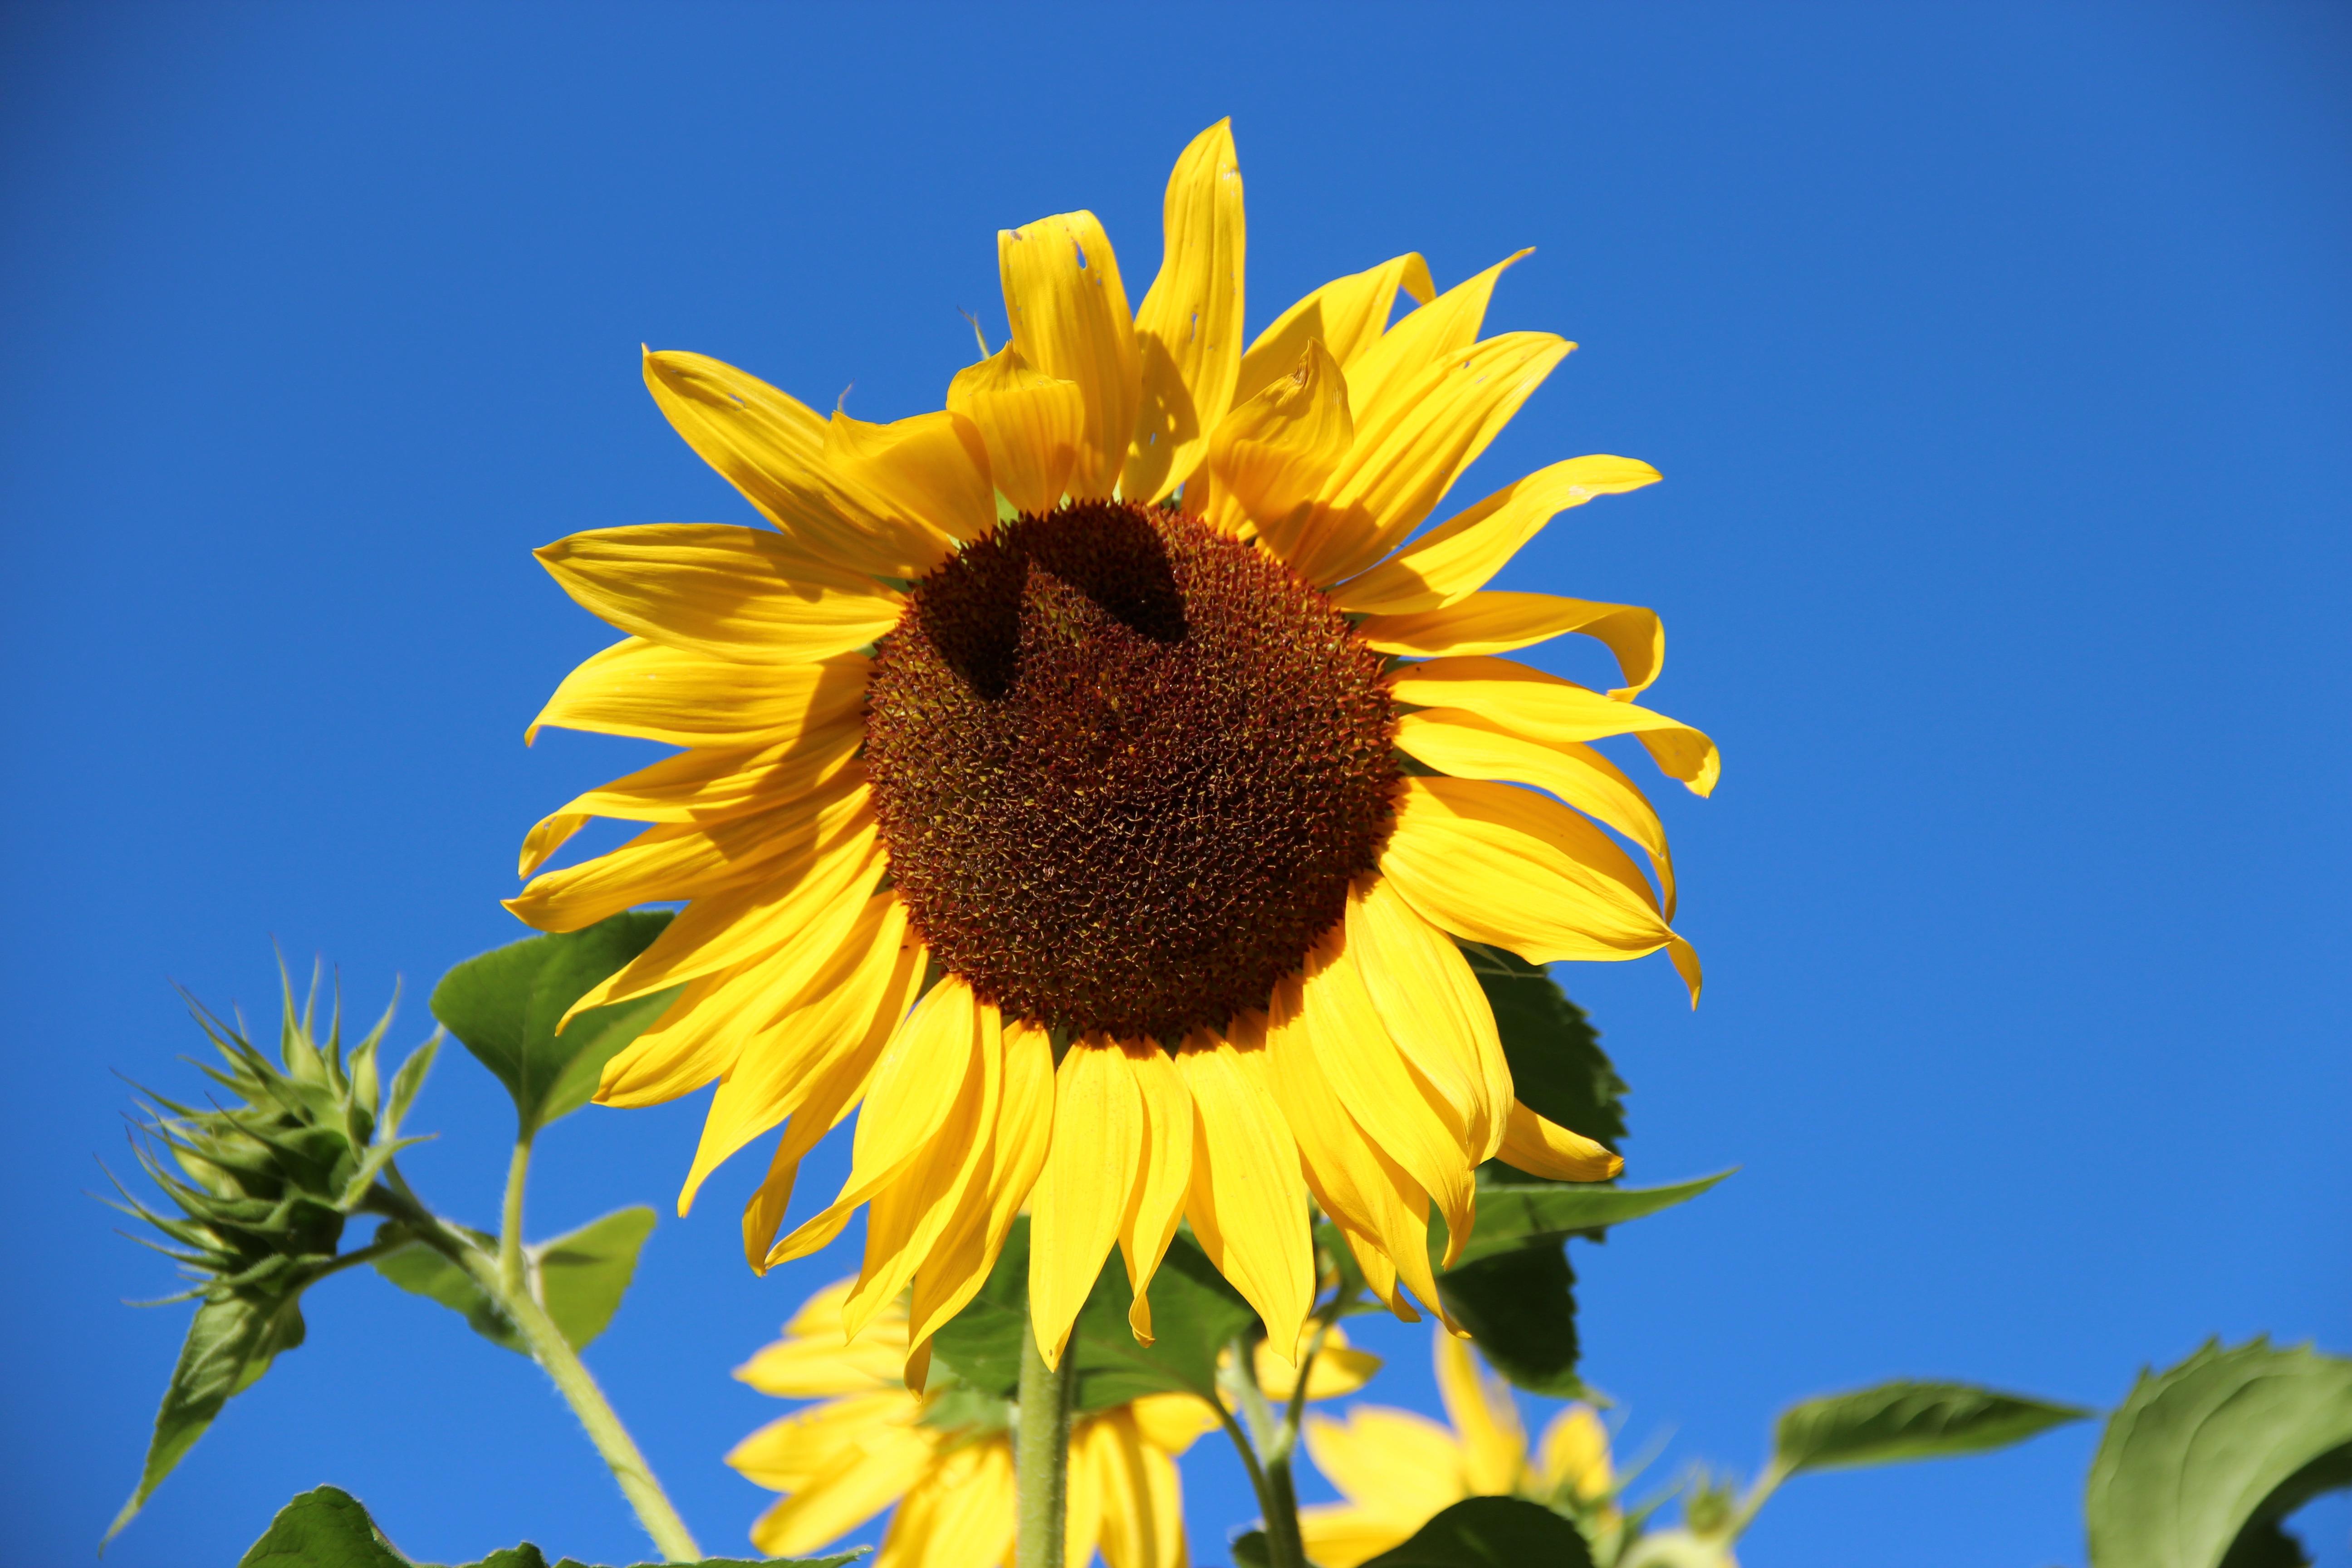
nature, blossom, plant, field, flower, petal, bloom, color, blue, colorful, yellow, flora, sunflower, asteraceae, helianthus, sun flower, composites, macro photography, flowering plant, daisy family, helianthus annuus, asterales, sunflower seed, plant stem, land plant